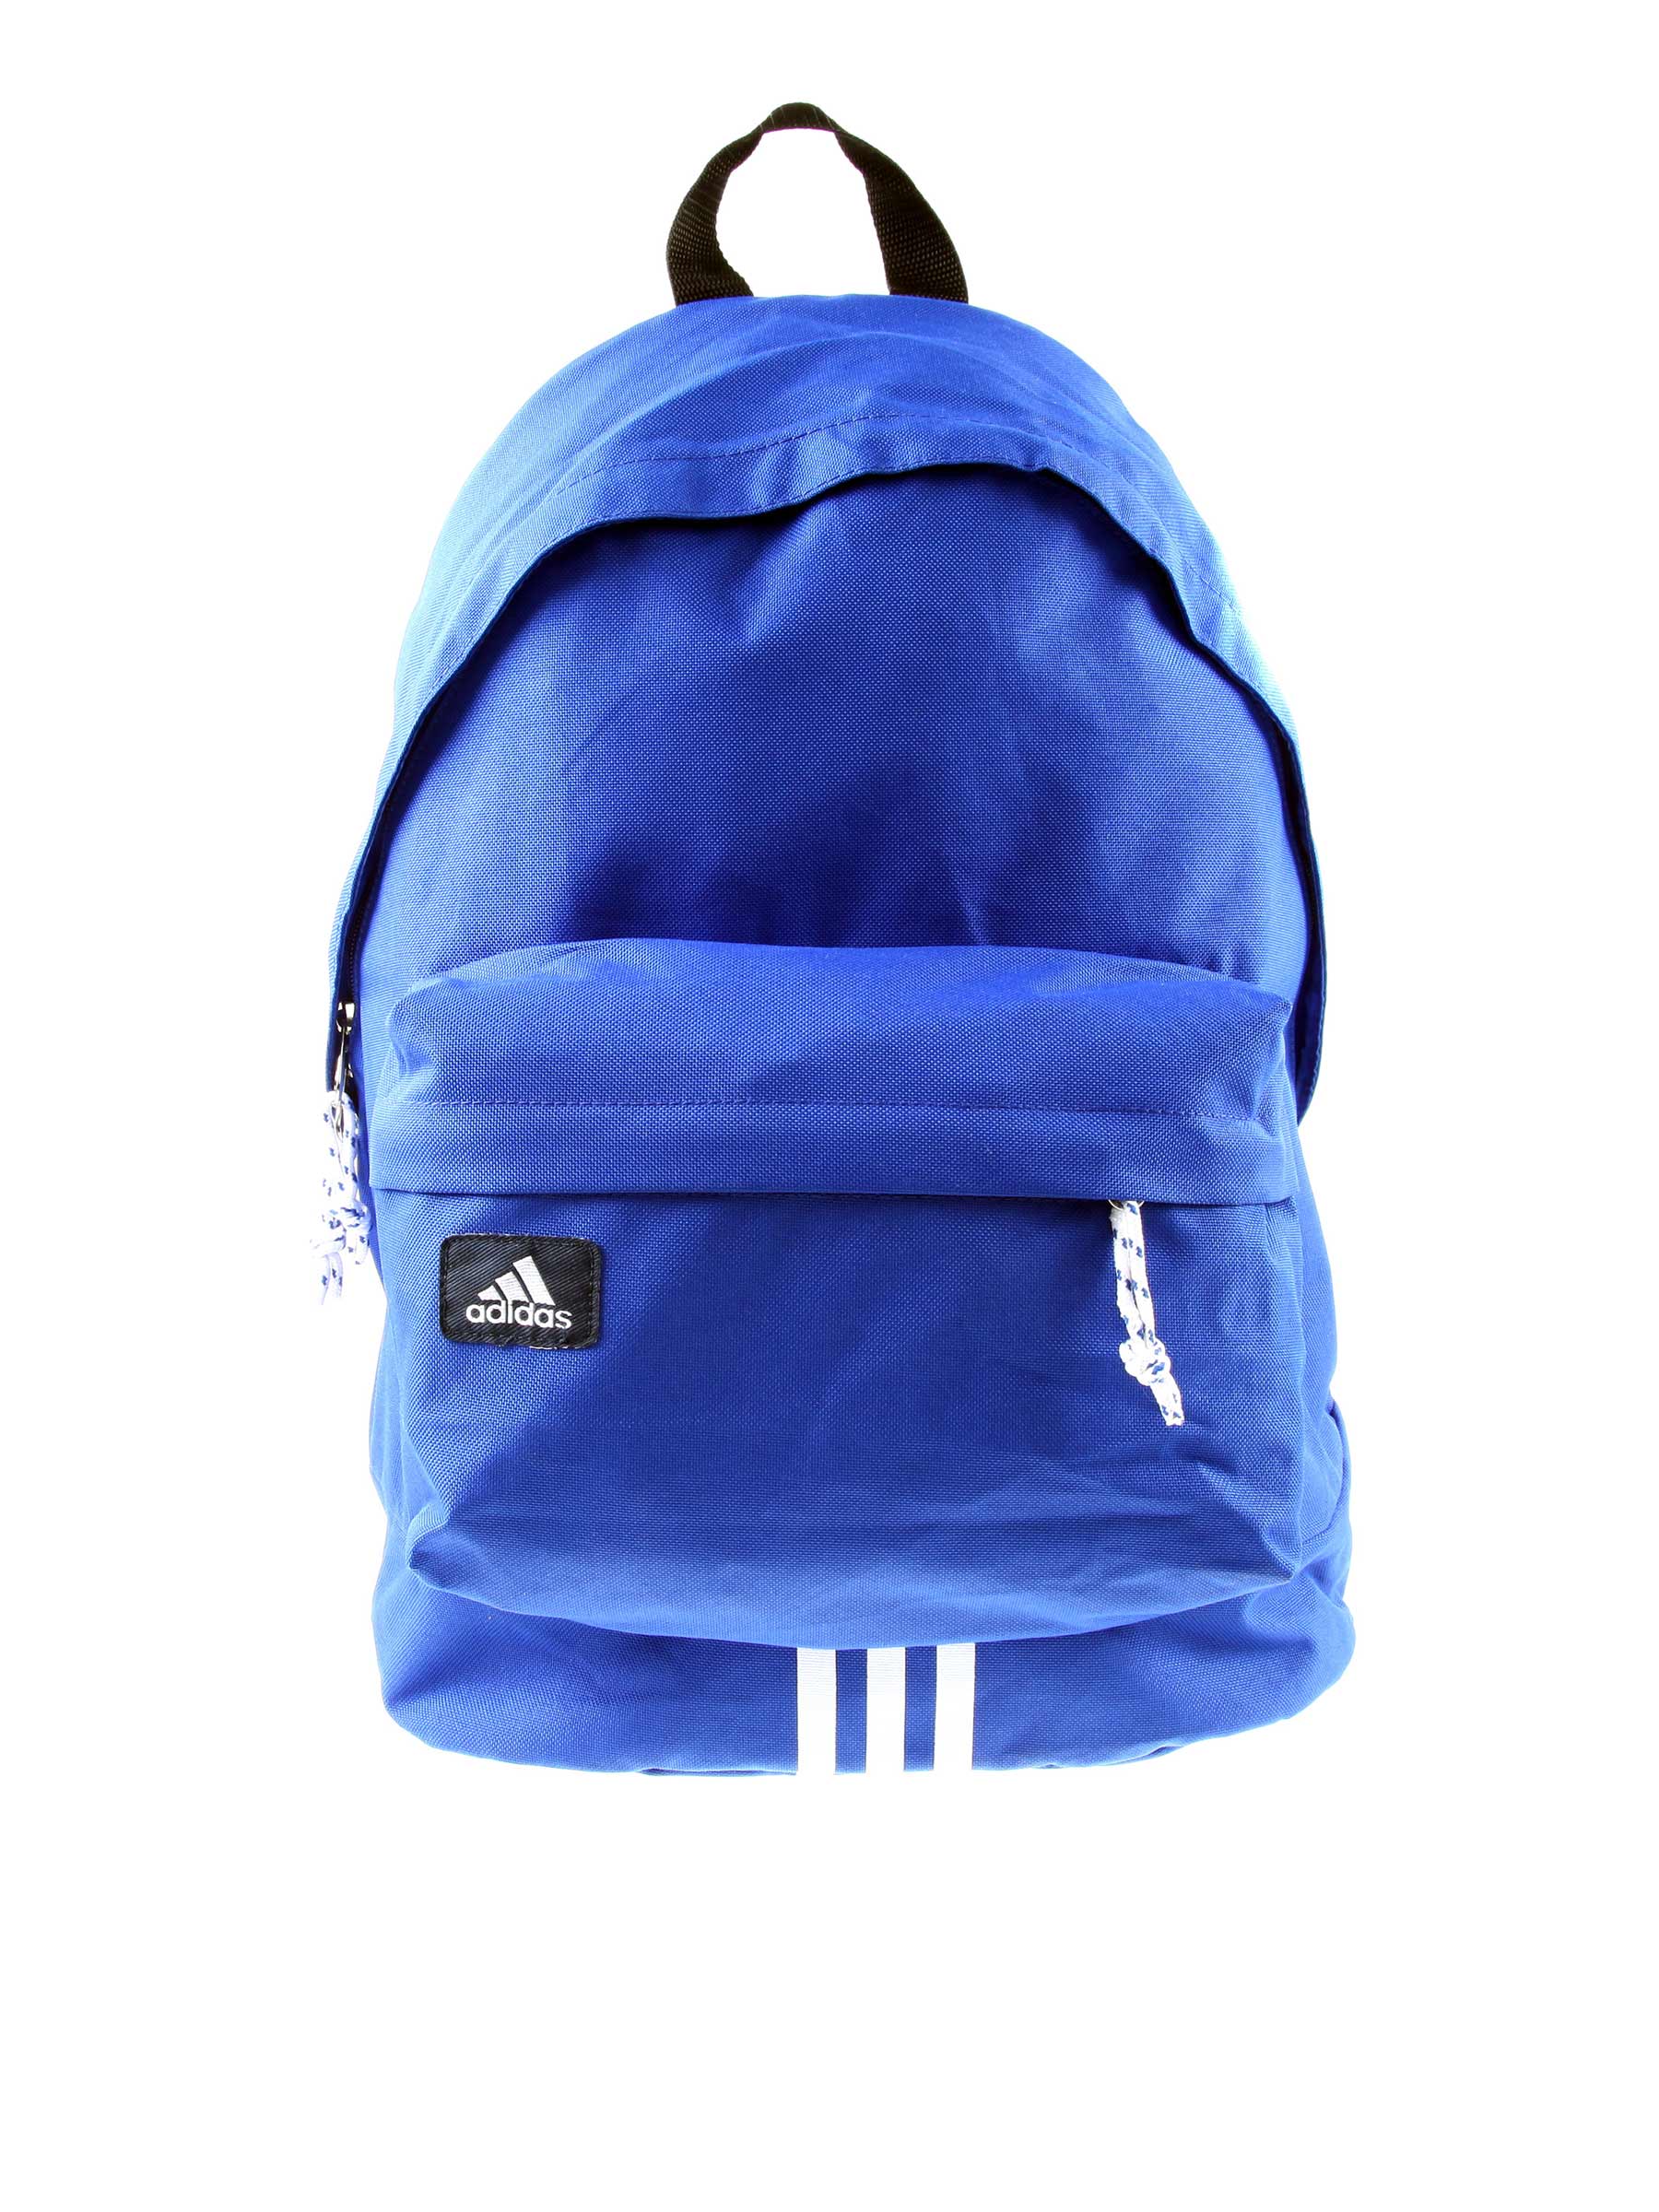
ADIDAS Unisex Classic Blue Backpack
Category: Accessories / Bags / Backpacks
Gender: Unisex
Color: Blue
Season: Summer 2011
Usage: Sports